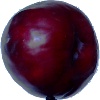
Label: Plum 2